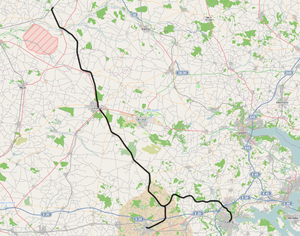
Troldhede-Kolding-Vejen Jernbane
Banens linjeføring
Troldhede-Kolding-Vejen Jernbane – eller Troldhedebanen – var Danmarks længste privatbane med hovedstrækningen Troldhede-Grindsted-Kolding og sidebanen Gesten-Vejen.